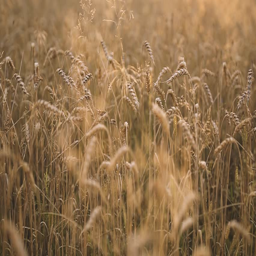
moving from the wind golden wheat field